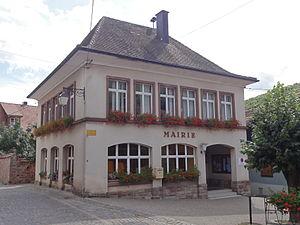
Reichsfeld est une commune française située dans le département du Bas-Rhin, en région Grand Est.